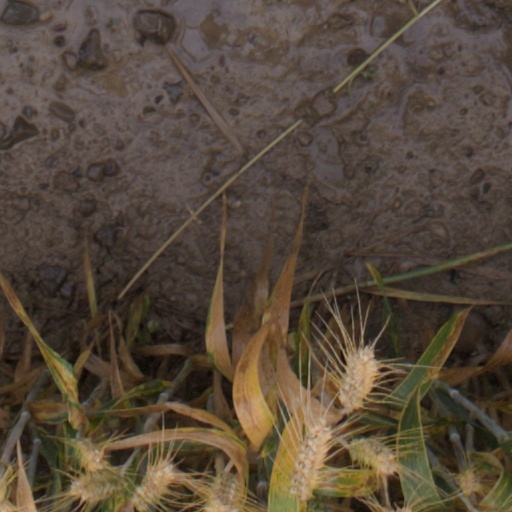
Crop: wheat